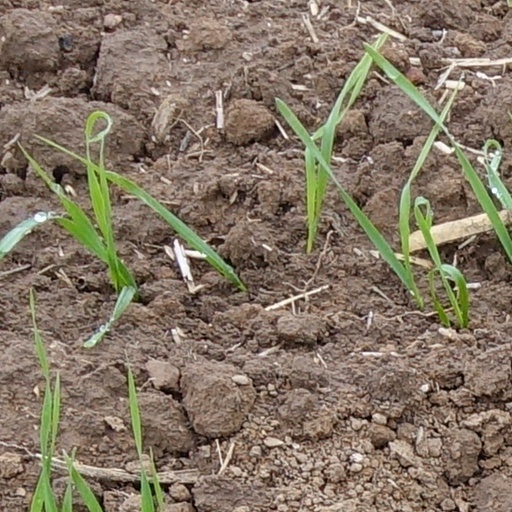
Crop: wheat